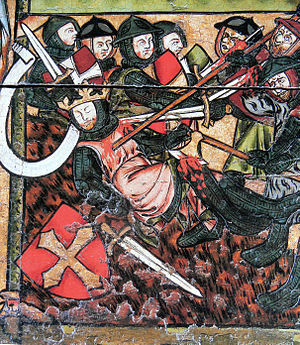
Olav den Hellige / Begyndelsen
Slaget ved Stiklestad. Alterbillede fra første halvdel af 1300-tallet viser Olavs død.
Olav II den Hellige var Norges konge fra 1015 til 1028. Han blev i sin levetid kaldt Olav den Digre. Olav blev kåret som helgen 1031 og anerkendt af Den romersk-katolske kirke og Den ortodokse kirke. Hans dødsdag den 29. juli fejres stadig som folkefester i Norge og på Færøerne. Hans attribut er en daneøkse, som han blev slået ihjel med.